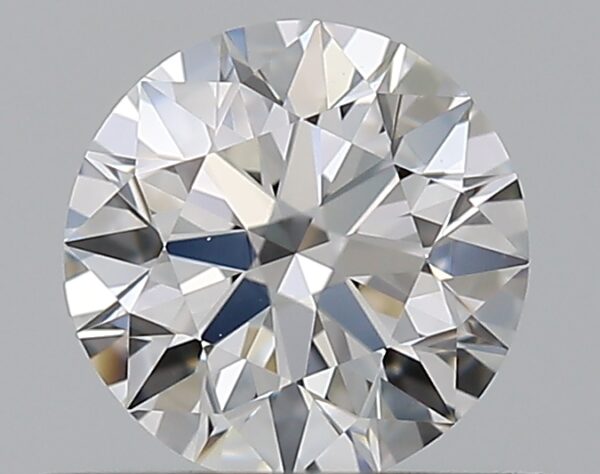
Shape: round
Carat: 0.5
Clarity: IF
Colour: D
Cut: EX
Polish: EX
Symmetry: VG
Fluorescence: N
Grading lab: GIA
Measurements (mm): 5.04 x 5.1 x 3.14